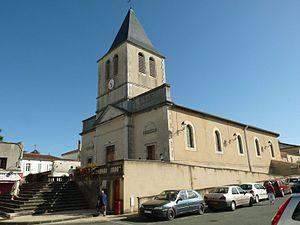
église de Montendre (17), France.
Les églises de la Charente-Maritime présentent une grande diversité, d'une commune à une autre, et se distinguent par des styles et des périodes de construction différentes. De nombreux édifices témoignent cependant de l'épanouissement, aux XIᵉ et XIIᵉ siècles d'une forme d'art roman spécifique, appelée art roman saintongeais, caractérisée par une simplicité des formes et un décor sculpté, souvent très riche.
Montendre est une commune du sud-ouest de la France, située dans le département de la Charente-Maritime. Ses habitants sont appelés les Montendrais et les Montendraises.